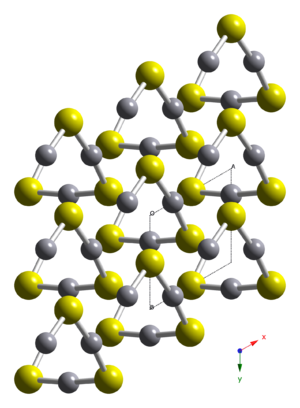
Le cinabre est une espèce minérale composée de sulfure de mercure(II) de formule HgS. Il a été décrit pour la première fois par le philosophe de la Grèce antique, Théophraste, dans son ouvrage de minéralogie Sur les pierres.
Le sulfure de mercure(II) est un composé chimique de formule HgS. Il s'agit d'un composé mercuriel solide dense cristallisé selon trois polymorphes :